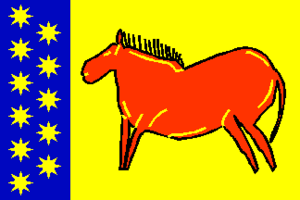
Candamo est une commune située dans la communauté autonome des Asturies en Espagne.